Mauser

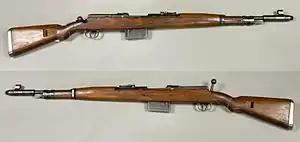
Gewehr 41 (Mauser version) semi-automatic rifle

In 1898, the German Army purchased a Mauser design, the Model 98, which incorporated improvements introduced in earlier models. The weapon was originally chambered for the "Patrone 88" and officially entered German service as the Gew. 98 on April 5, 1898. This remains by far the most successful of the Mauser designs, helped by the onset of two world wars that demanded vast numbers of rifles.